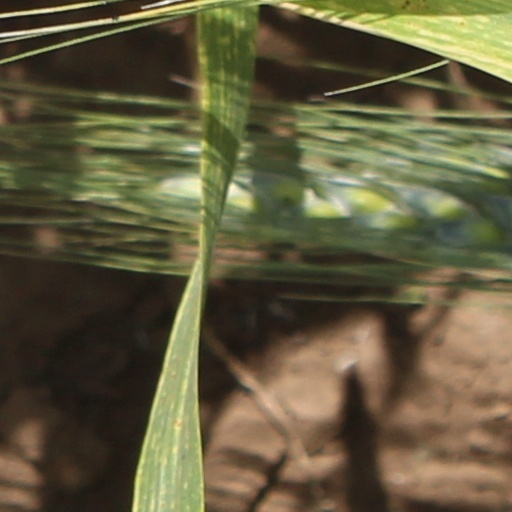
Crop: wheat